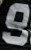
Number: 9